Clares

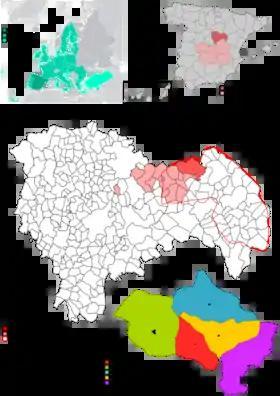
Ubication of Clares

Take exit 135 on road A-2, then enter N211 and continue there 21 km until you reach Maranchón. Then you take road GU-408 to Clares / Codes / Balbacil / Valle del Mesa. Then, 700m later, take GU-407 to Clares / Balbacil. Finally, take the entrance to Clares.